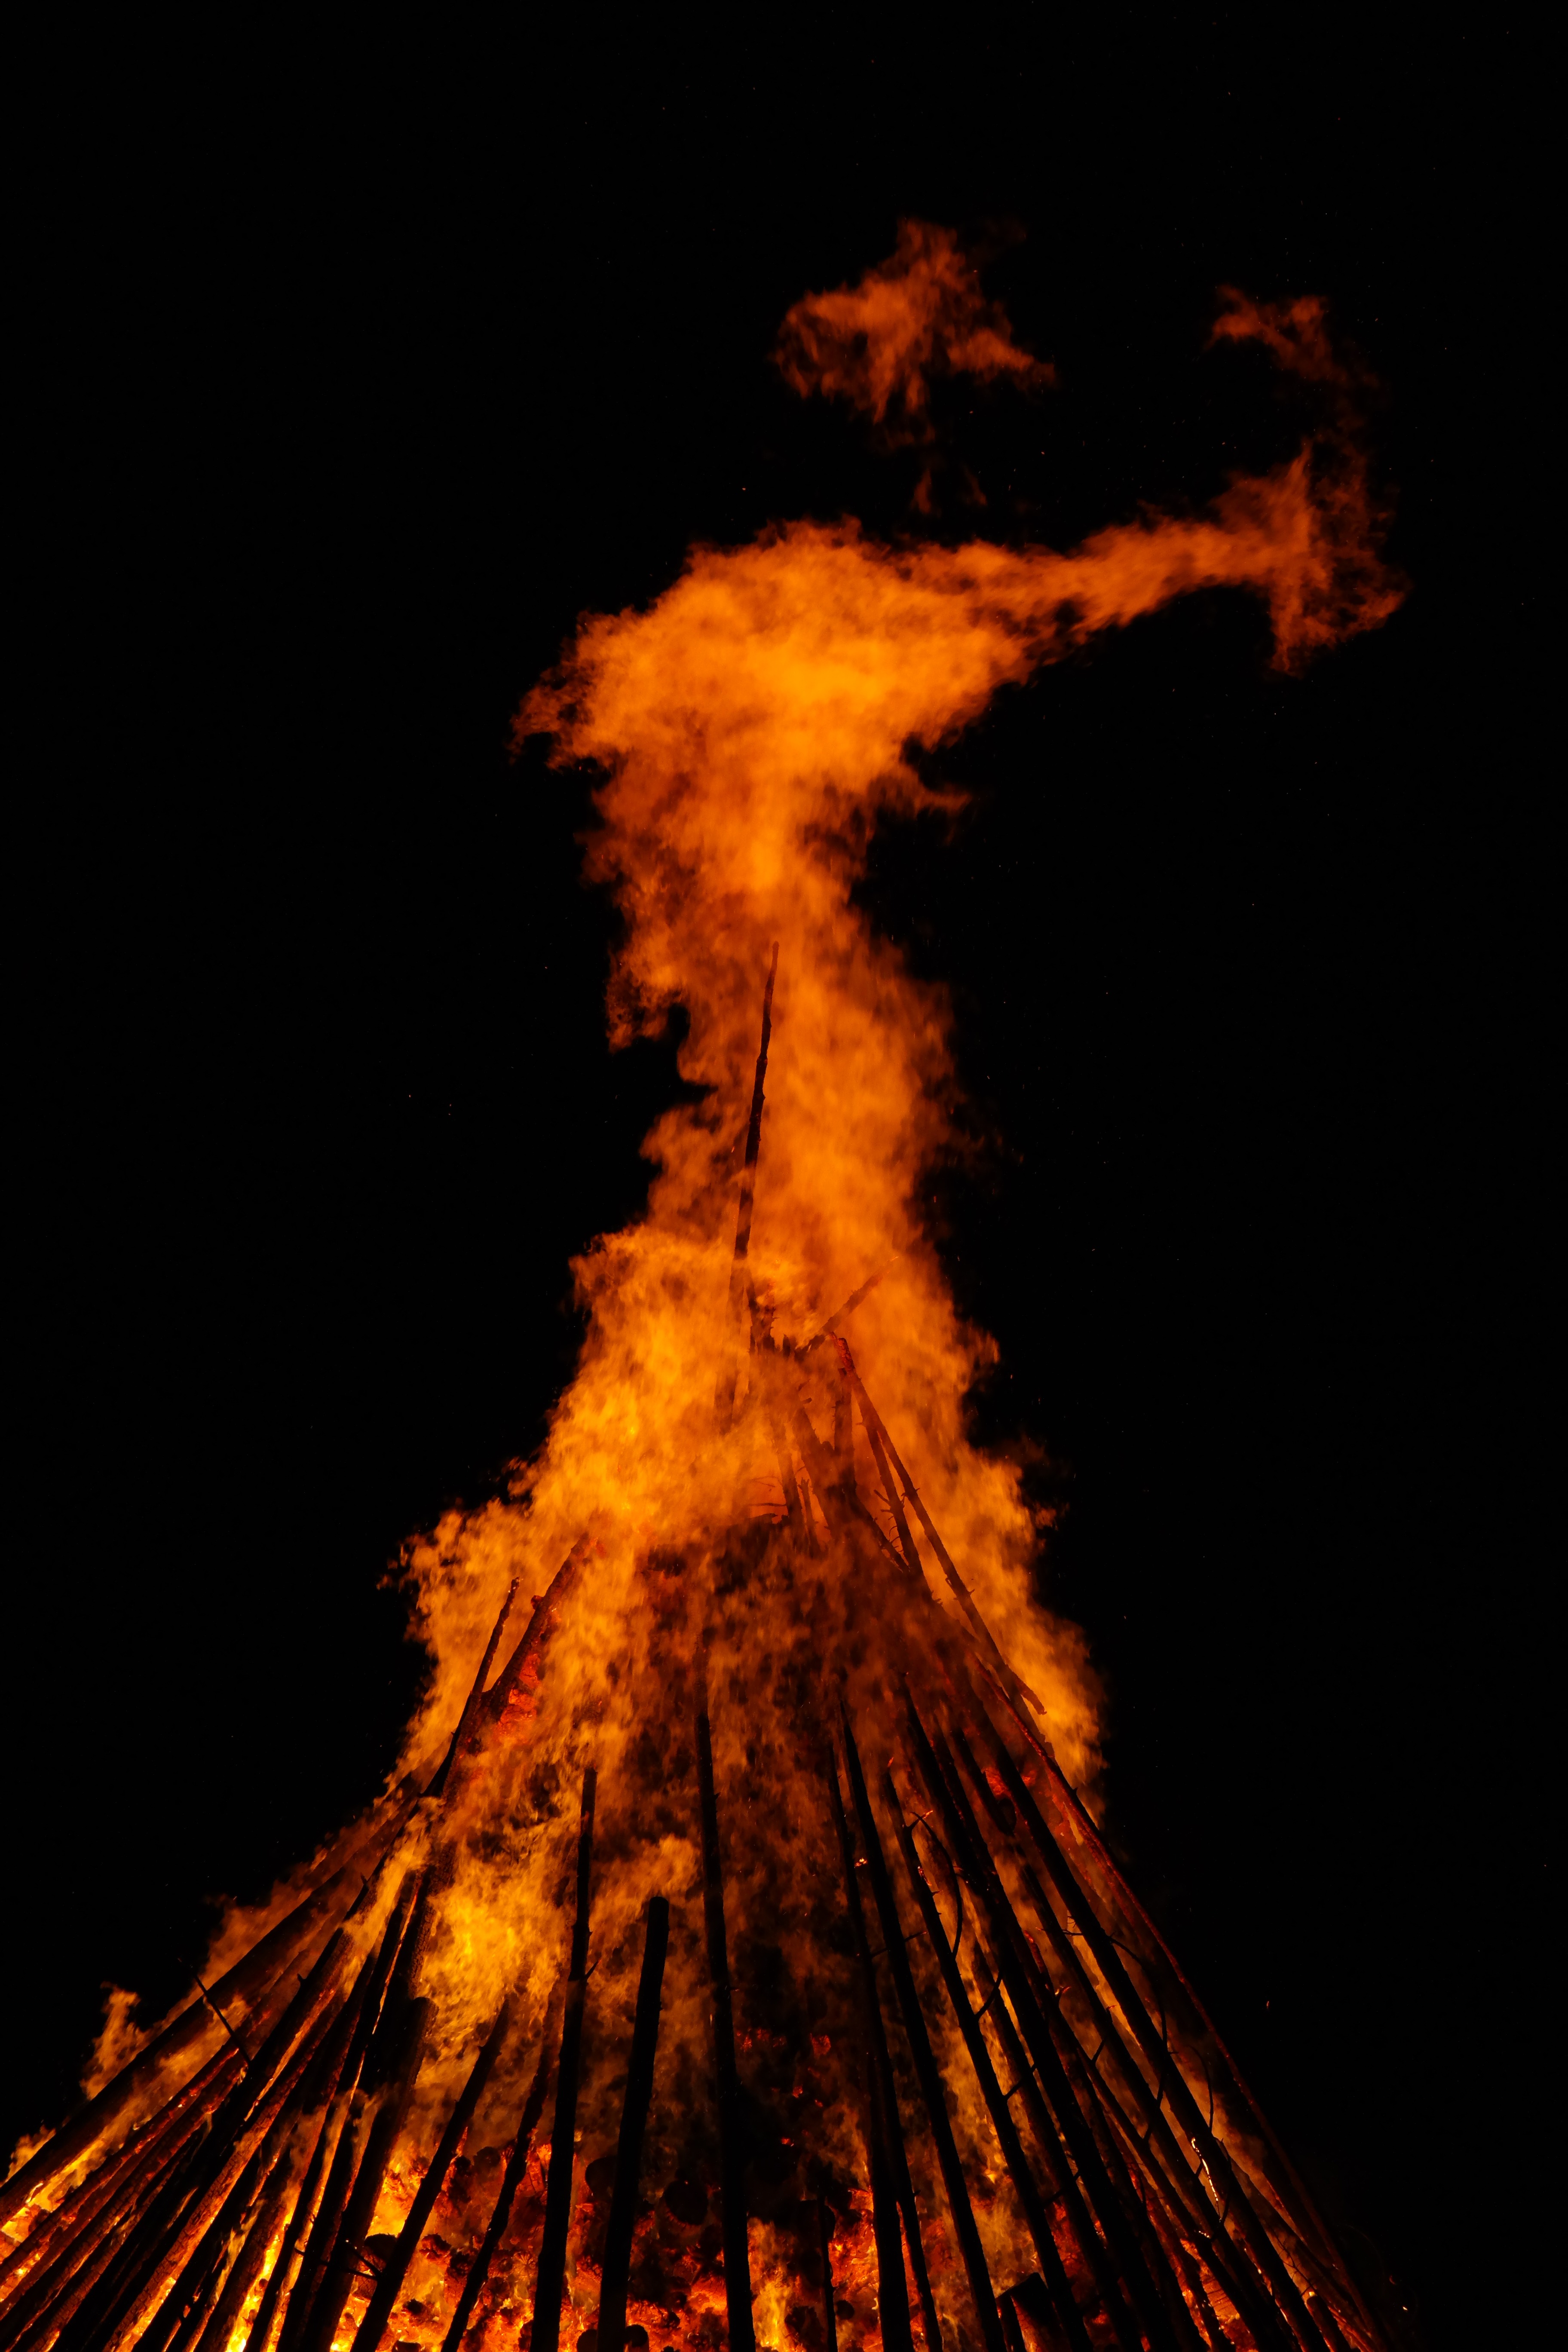
night, dark, red, flame, fire, yellow, campfire, bonfire, burn, blaze, solstice, midsummer, geological phenomenon, flame wall